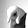
ASL letter: Q